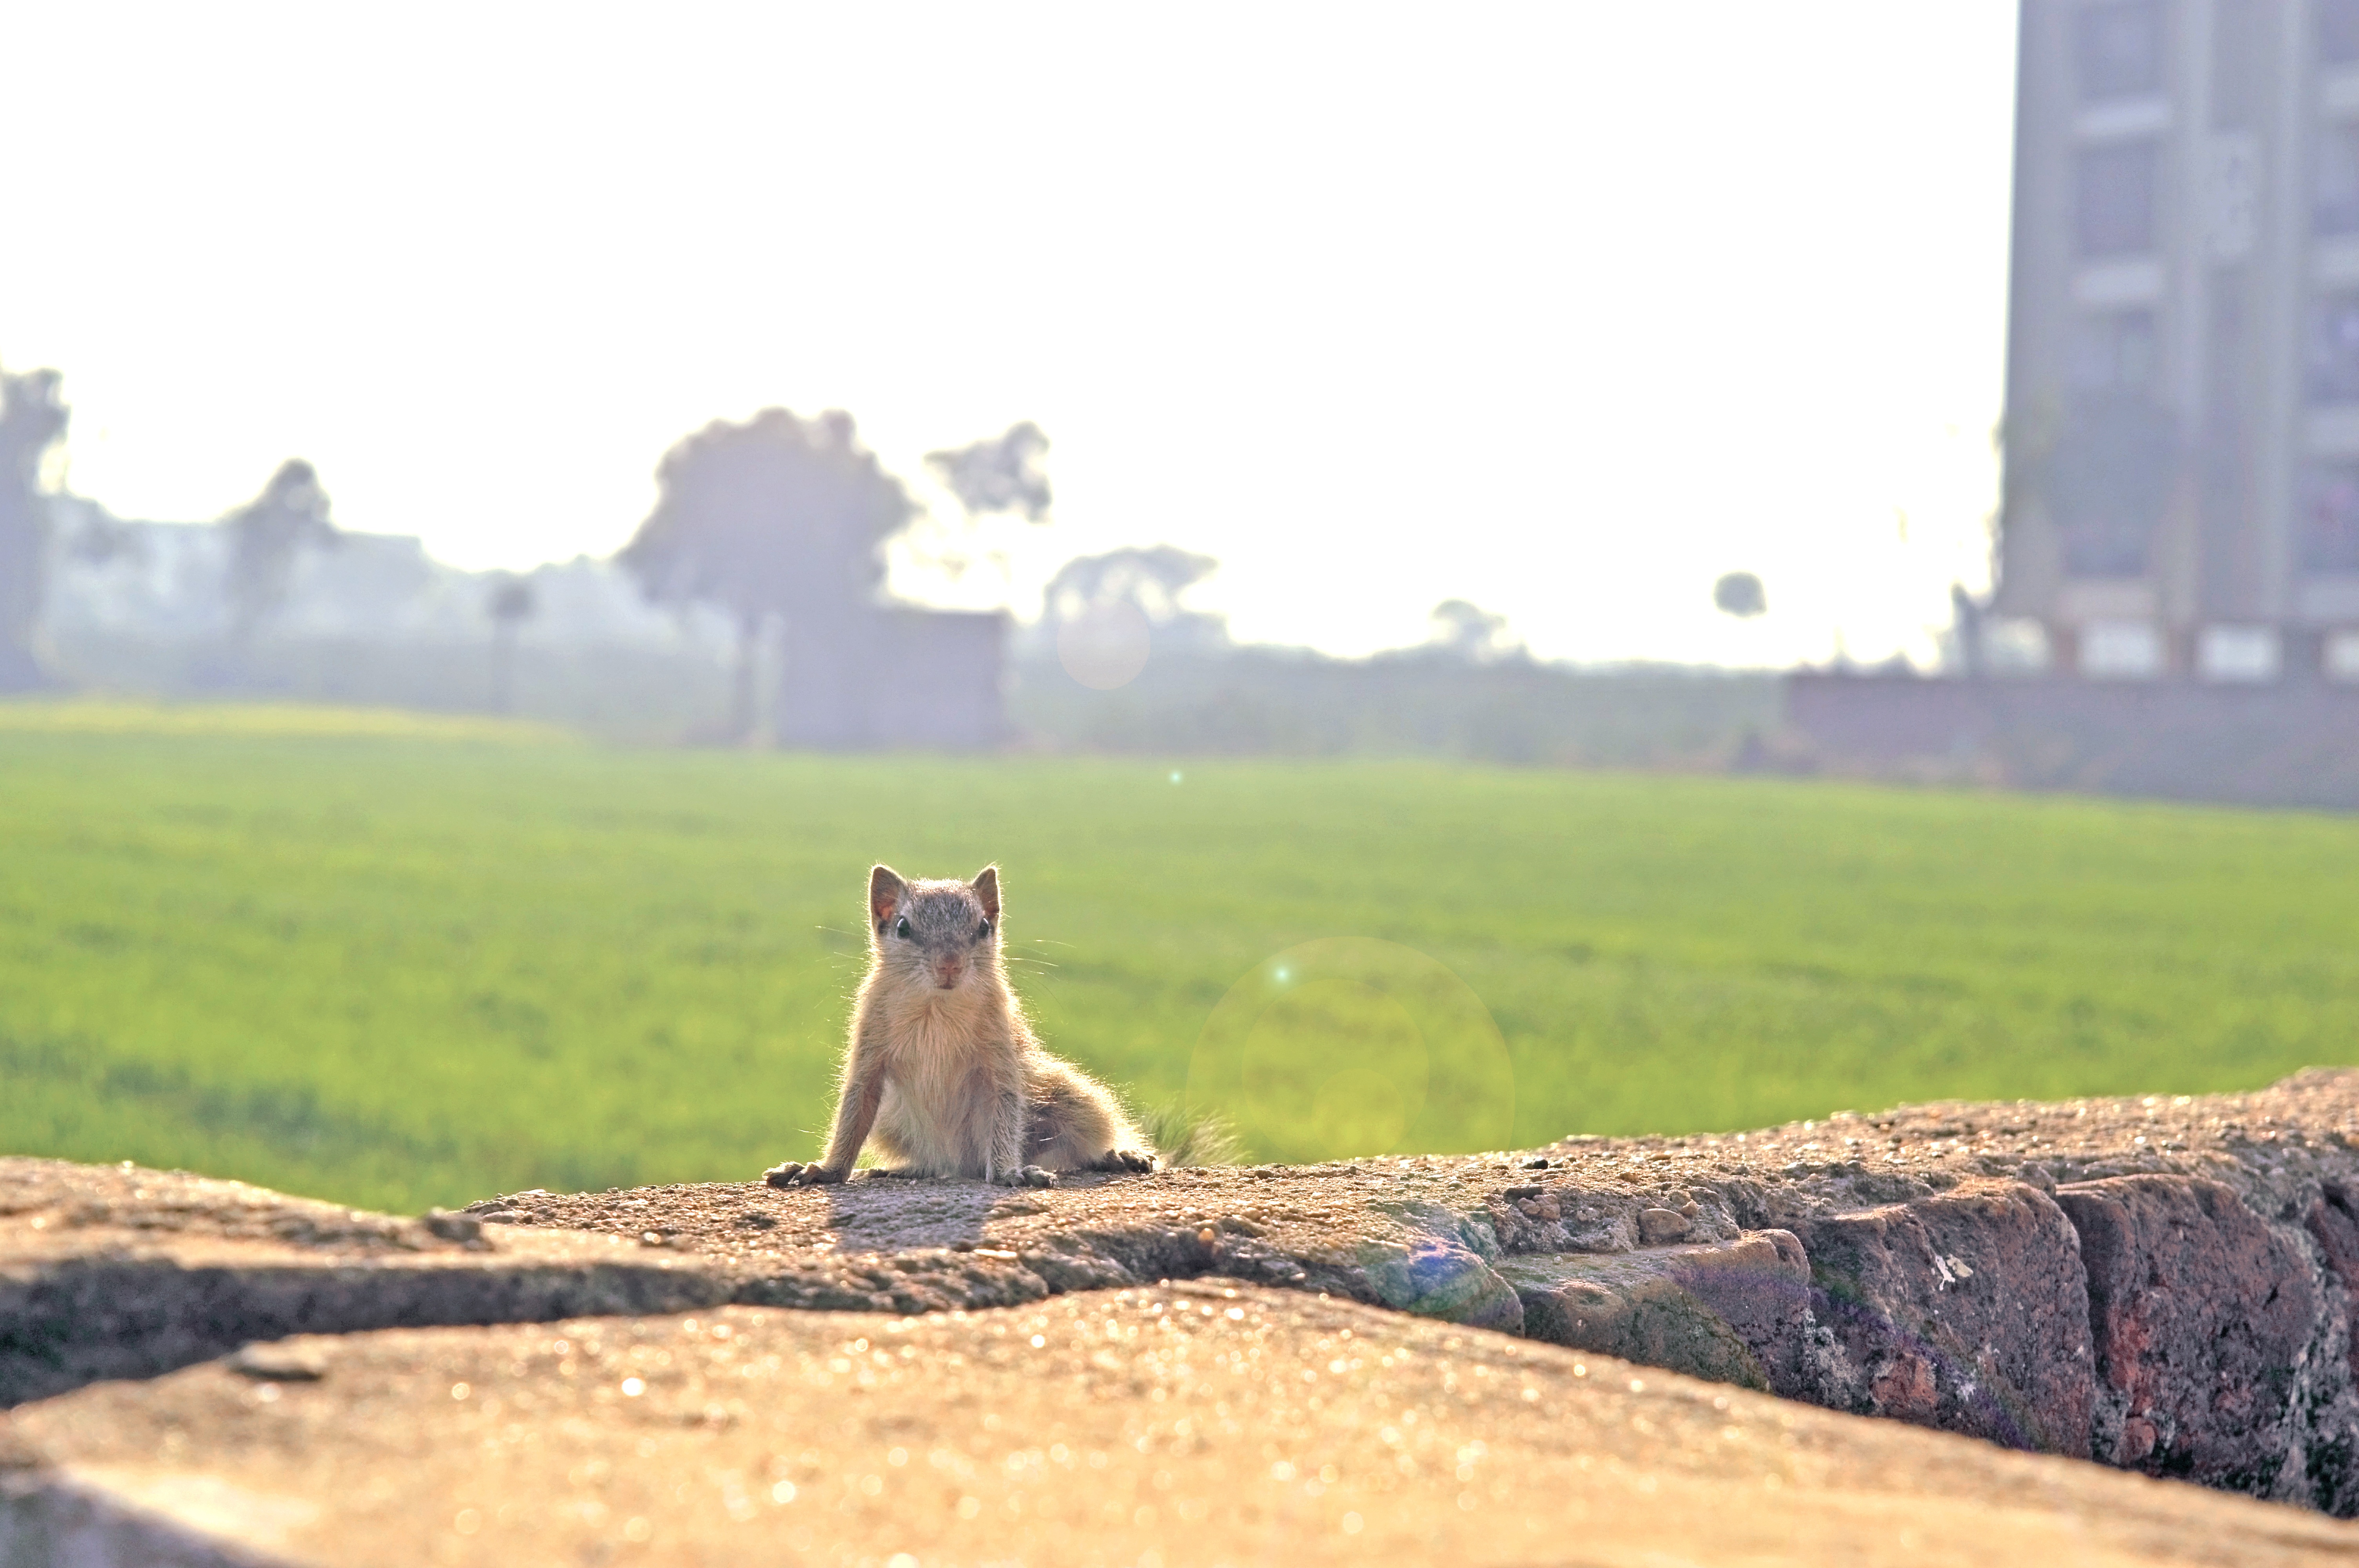
landscape, grass, sky, prairie, wildlife, fauna, grassland, ecoregion